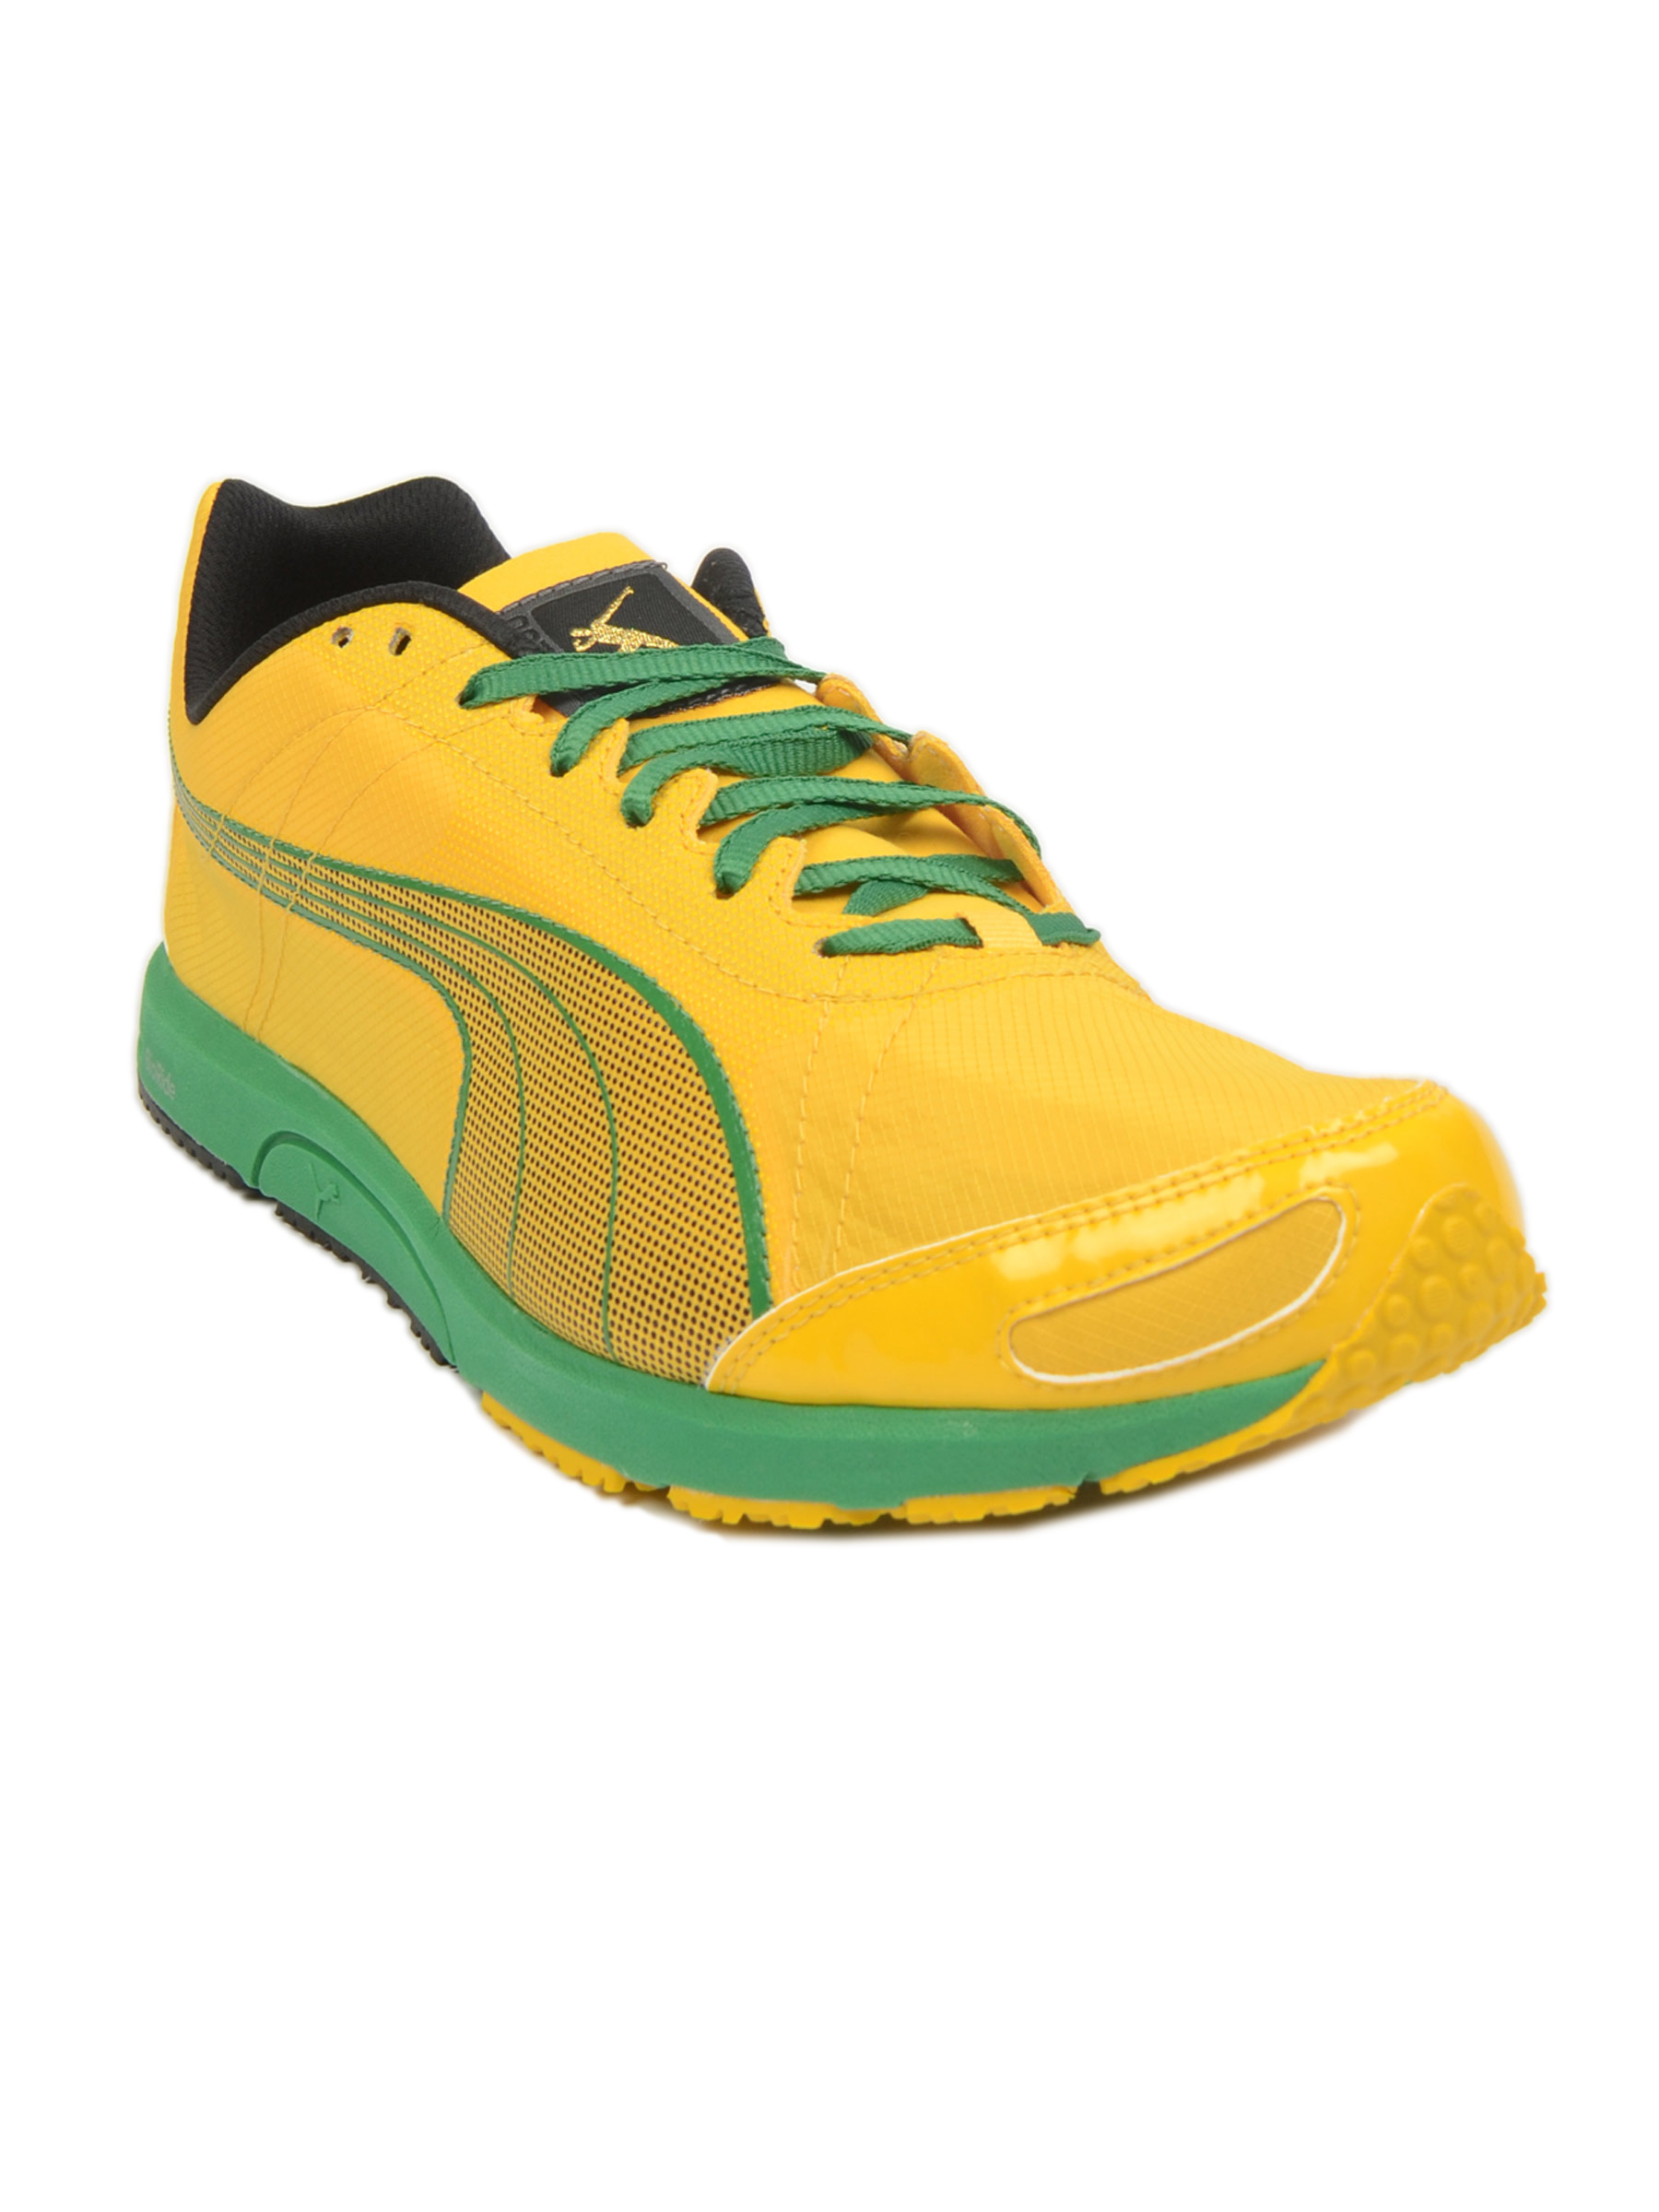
Puma Men BOLT Faas 200 JAM Yellow Sports Shoes
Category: Footwear / Shoes / Sports Shoes
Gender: Men
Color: Yellow
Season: Fall 2011
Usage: Sports